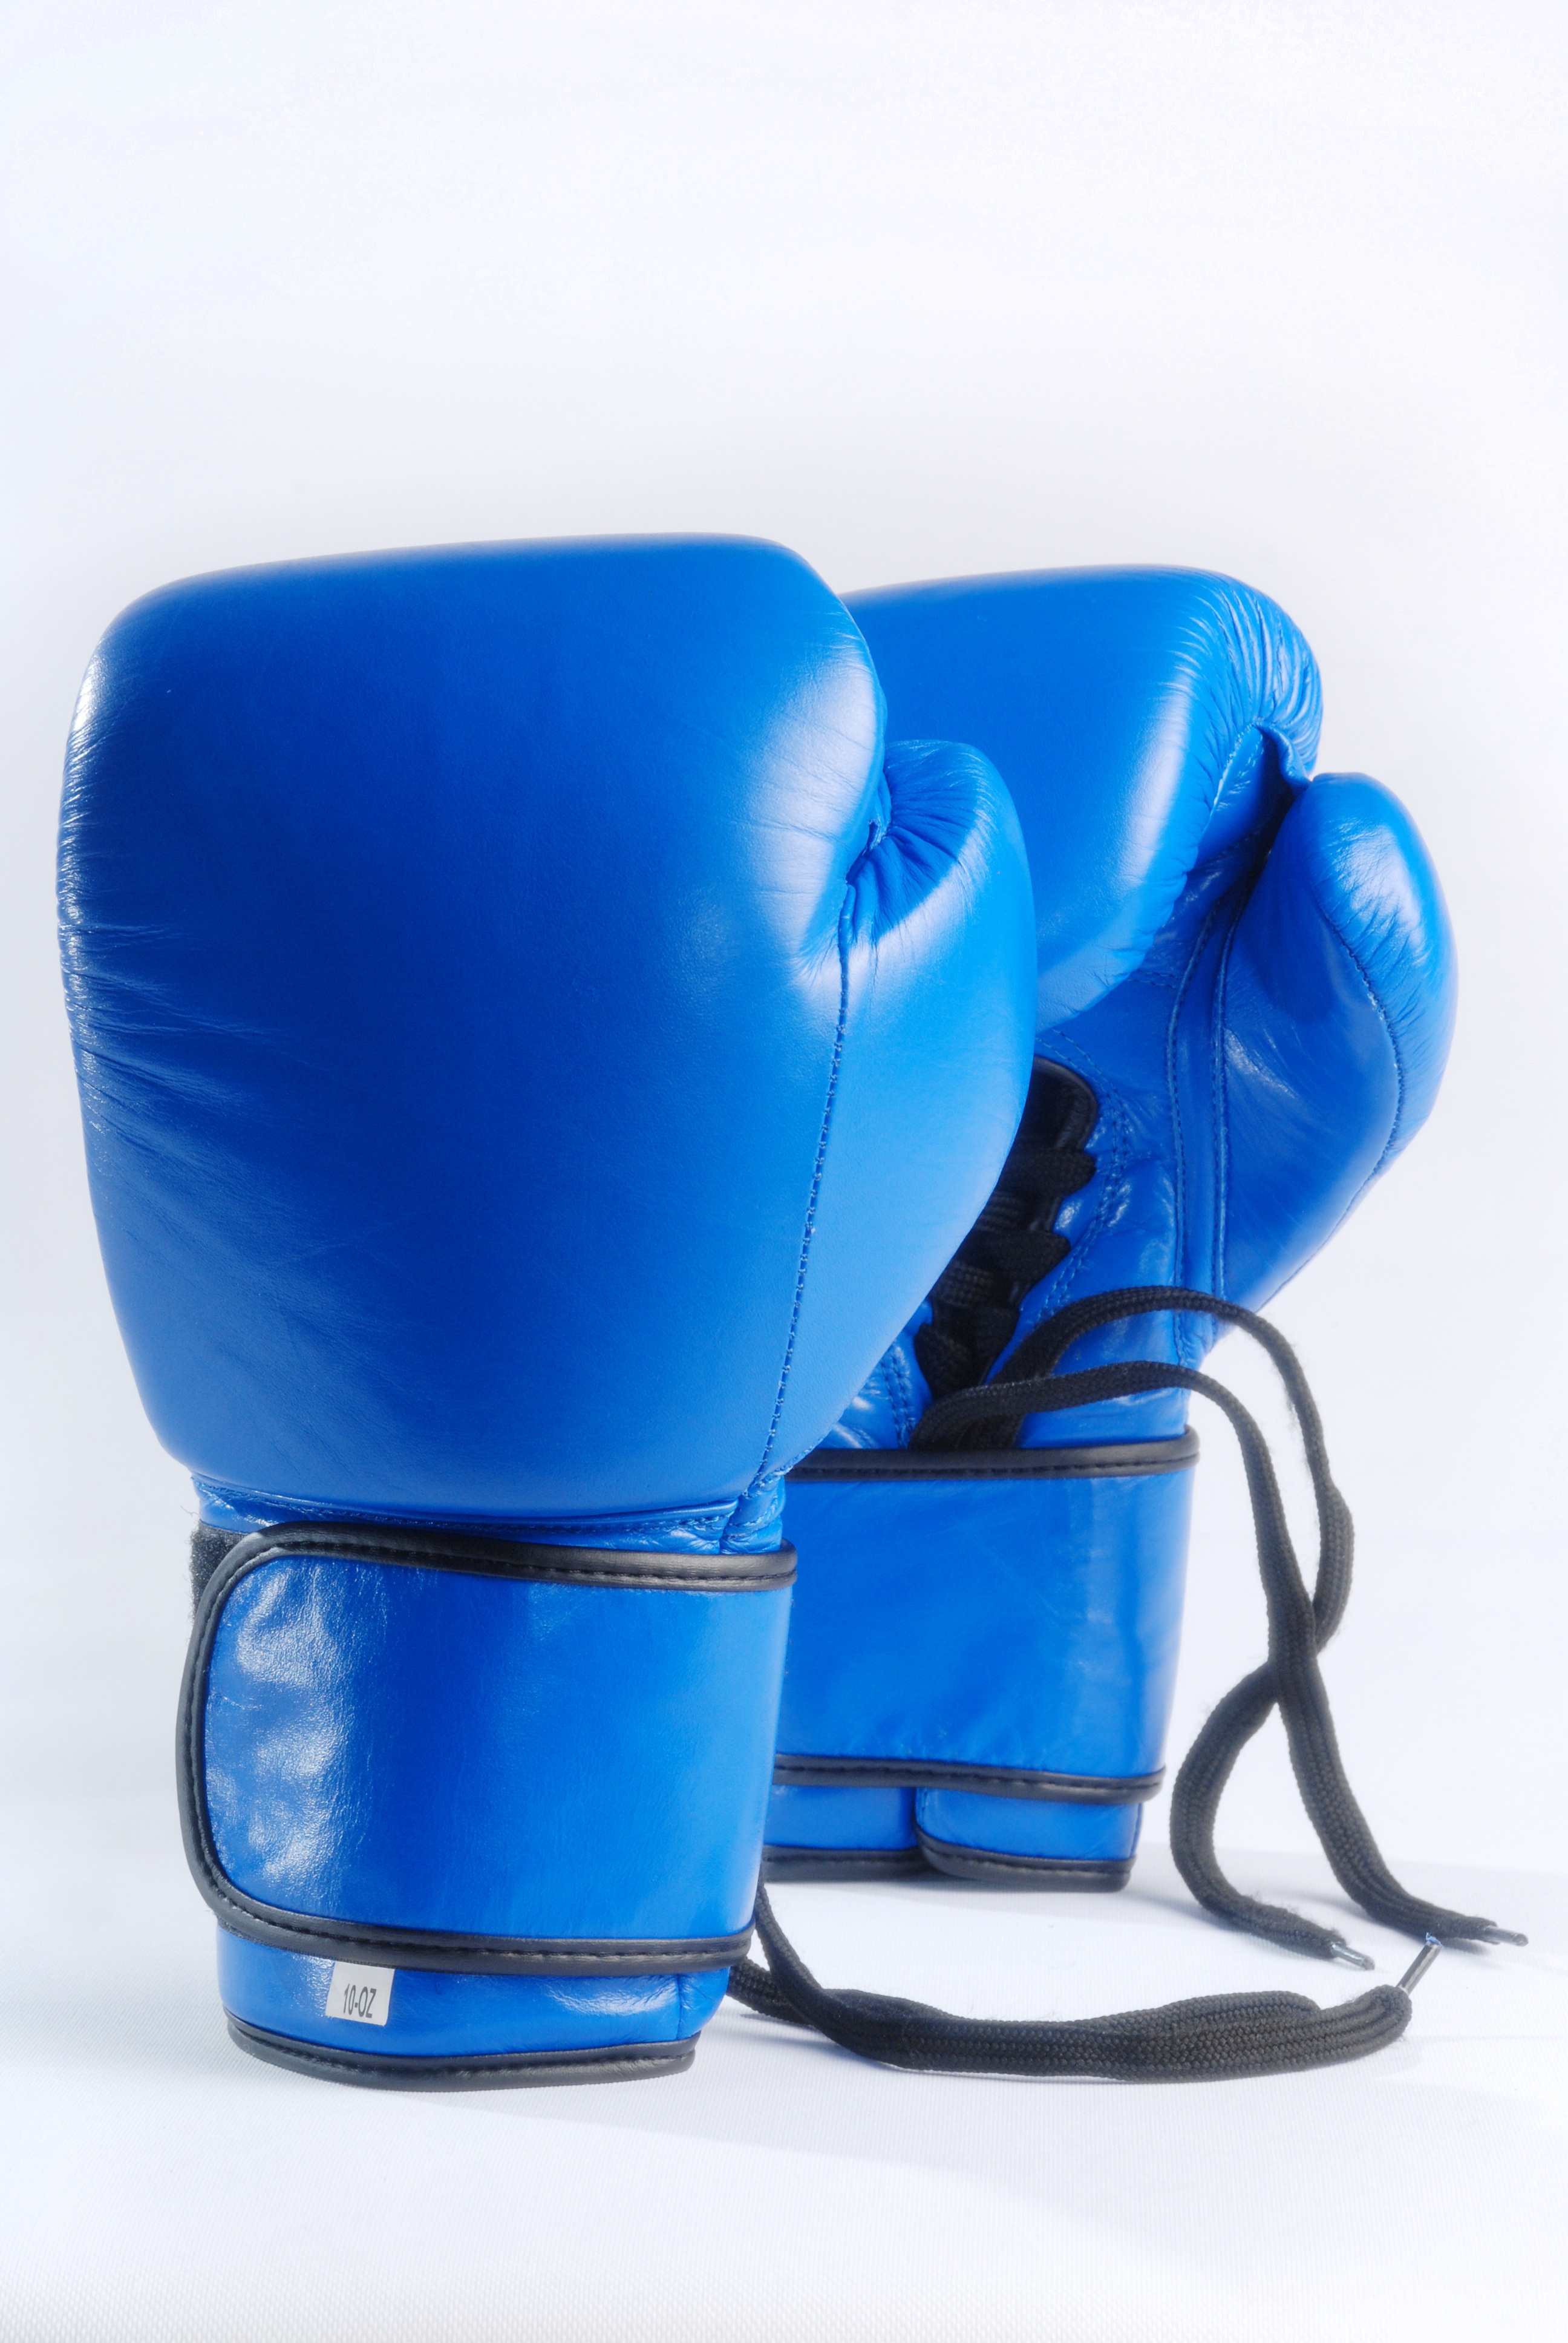
hand, glove, sport, equipment, training, blue, box, arm, aggression, energy, sports equipment, fight, fist, boxing, competition, power, men, exercising, protection, wear, violence, confrontation, punch, sporting, punching, adspublicity, blue boxing gloves, isolated on white background, cobalt blue, electric blue